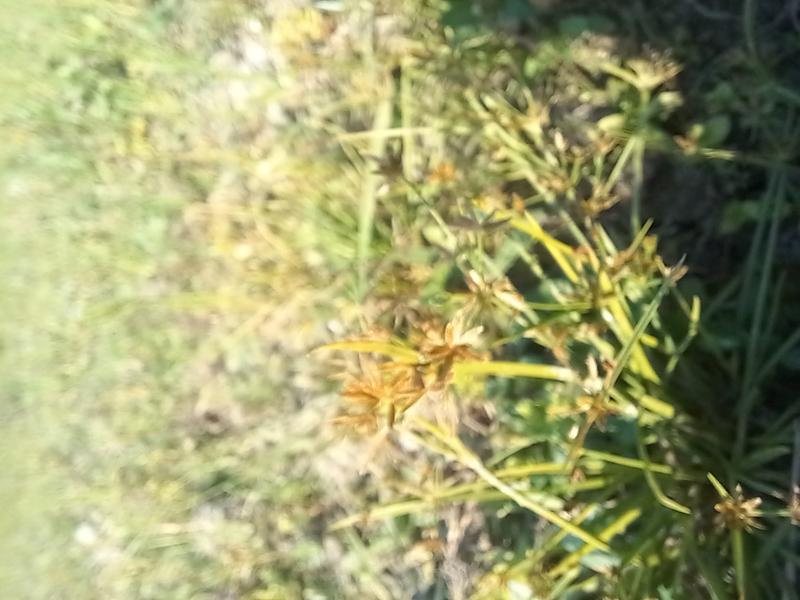
Weed species: Cyperus ochraceus